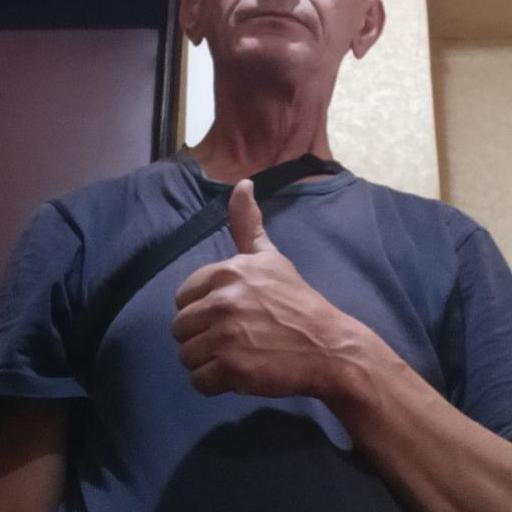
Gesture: like